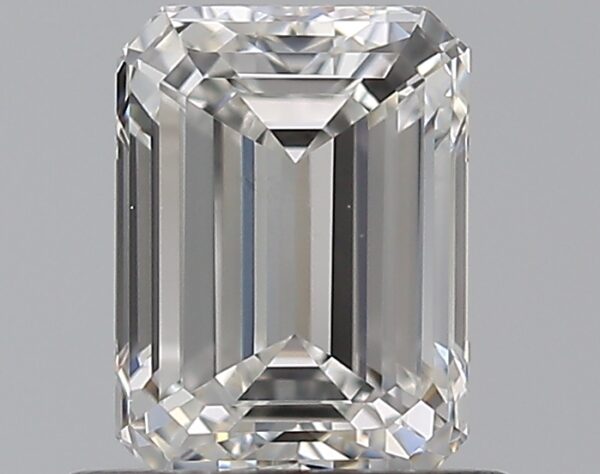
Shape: emerald
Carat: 0.7
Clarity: VS1
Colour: F
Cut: EX
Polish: EX
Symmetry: GD
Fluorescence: N
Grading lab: GIA
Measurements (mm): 5.79 x 4.25 x 2.87